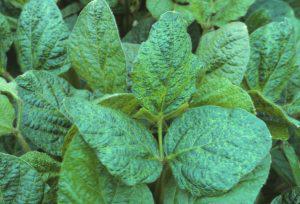
Plant: Soybean
Disease: soybean mosaic